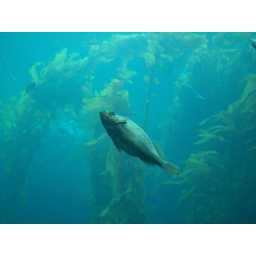
A fish sleeping in the kelp forest